Answer in natural language. How many CounterTops are visible in the scene? Choose between the following options: 2, 0, 1, 4 or 3
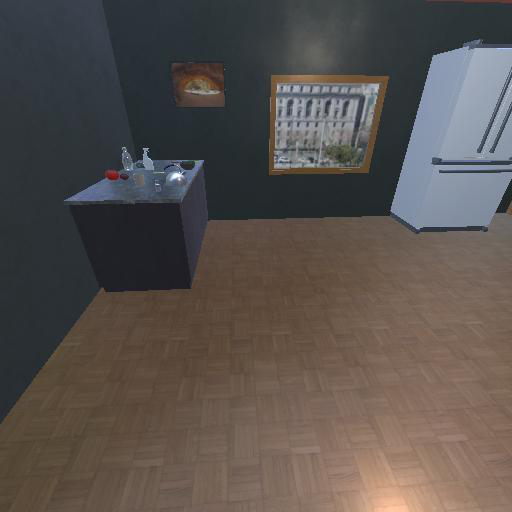
<answer>1</answer>